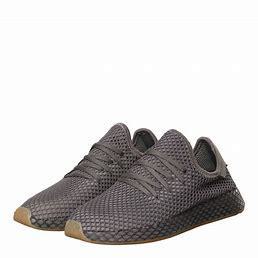
Brand: Adidas
Model: Deerupt Runner